Self-domestication

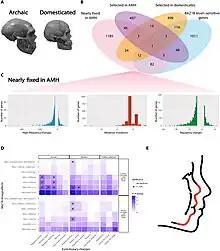
Experiment conducted by the University of Barcelona to demonstrate the hypothesis of self-domestication.

Self-domestication is a scientific hypothesis that posits the occurrence of a process of artificial selection among human beings, akin to that observed in domesticated animals. This process has been executed by human beings themselves. During the process of hominization, a preference for individuals exhibiting collaborative and social behaviors would have emerged, thereby optimizing the benefits for the entire group: docility, language, and emotional intelligence would have been enhanced during this process of artificial selection. The hypothesis posits that this distinction is the primary factor that distinguishes "Homo sapiens" from "Homo neanderthalensis" and "Homo erectus".